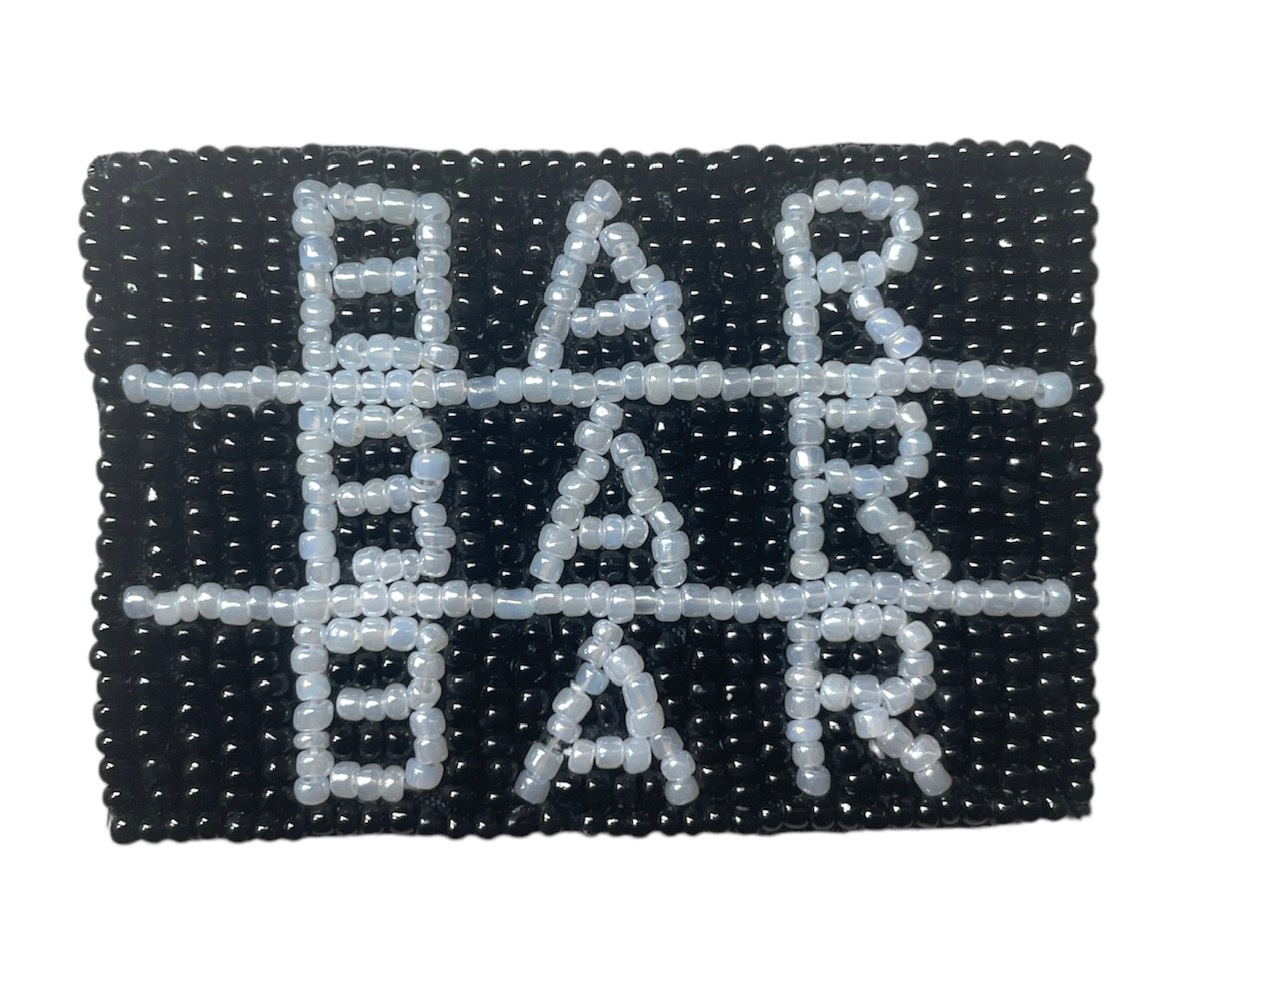
Triple Bar Slot Machine Result with Black and White Beads 2.5" x 3"
LasVegasBox 1M-1
Brand: Sequinappliques.com
Category: Arts & Entertainment > Hobbies & Creative Arts > Arts & Crafts > Art & Crafting Materials > Embellishments & Trims > Appliques & Patches > Beaded Patches